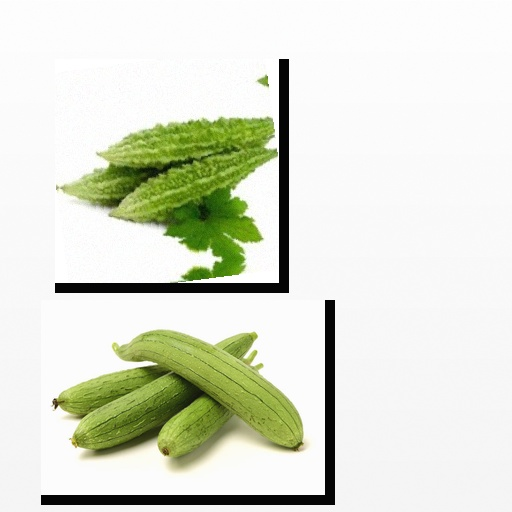
Food items: ridge_gourd, bitter_gourd